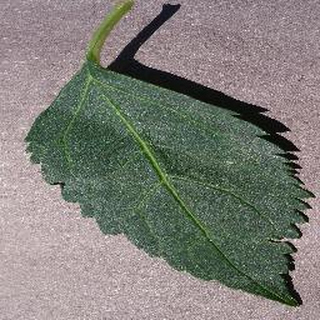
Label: healthy_cherry